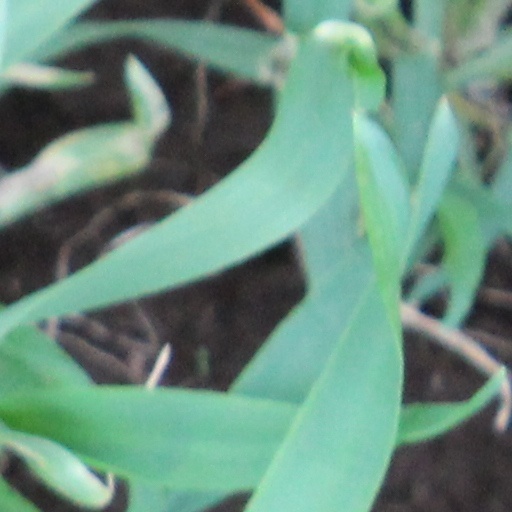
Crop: wheat